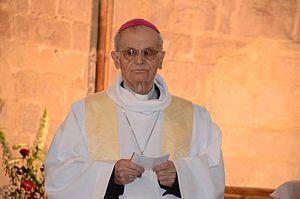
Mgr Jacques Despierre, lors d'une messe à Carcassone.